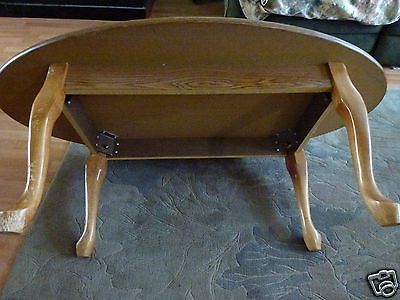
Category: table